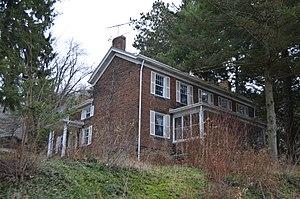
Franklin Township est un township, situé dans le comté de Beaver, en Pennsylvanie, aux États-Unis. En 2010, il comptait une population de 3 187 habitants.